The Bridge on the Drina

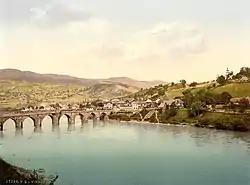
The Mehmed Paša Sokolović Bridge over the Drina River, ca. 1900

The first nationalist tensions arise in the 19th century, with the outbreak of the First Serbian Uprising in present-day central Serbia. The Turks construct a blockhouse on the bridge, decorating it with stakes on which they pin the heads of suspected rebels. One evening, the blockhouse burns down. In the ensuing decades, as the Ottoman Empire continues to decline, Bosnia is ravaged by plague. After the Congress of Berlin in 1878, Serbia and Montenegro become fully independent countries. Austria-Hungary receives a right to occupy Bosnia-Herzegovina and turns it into a protectorate. The occupation comes as a shock to the residents of the town, which has remained largely unchanged since the time of the bridge's completion, and the local people experience difficulties accepting the numerous changes and reforms that accompany Austro-Hungarian rule. A barrack is built at the site of the "caravanserai" and the town experiences a substantial influx of foreigners. People from all parts of Austria-Hungary arrive, opening new businesses and bringing the customs of their native regions with them. A narrow gauge railway line is built to Sarajevo and the bridge loses much of its strategic importance. Local children begin to be educated in Sarajevo, and some go on to continue their studies in Vienna. They bring home new social and cultural ideas from abroad, among them the concepts of trade unions and socialism, while newly established newspapers acquaint the town's inhabitants with nationalism. Tensions flare following the assassination of Empress Elisabeth of Austria in 1898. In 1908, Austria-Hungary formally annexes Bosnia-Herzegovina, sparking tensions with Serbia, which the Austro-Hungarians come to regard as a serious obstacle to their further conquest of the Balkans. The Balkan Wars of 1912–1913 see the Ottomans almost completely forced from the region, and relations between Austria-Hungary and Serbia deteriorate further. The significance of the middle portion of the bridge also becomes undermined, as residents of different ethnicities become suspicious and wary of one another.